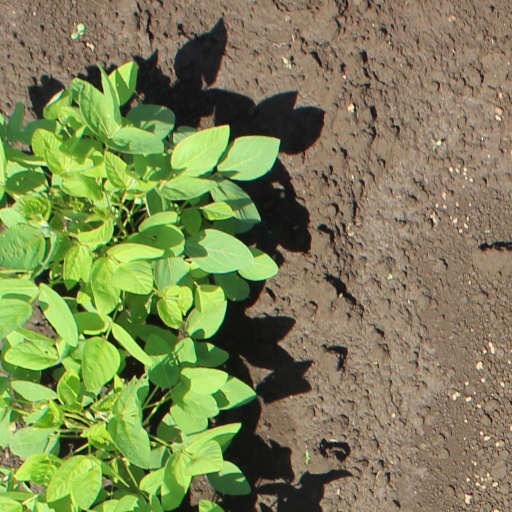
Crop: soybean